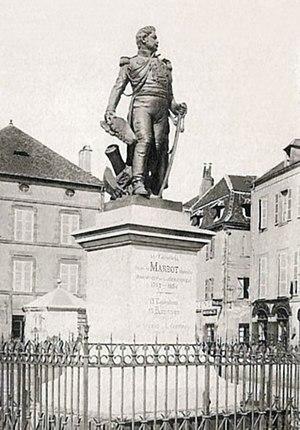
Jean-Baptiste Antoine Marcelin Marbot, plus couramment appelé Marcellin Marbot, baron de Marbot, né le 18 août 1782 à Altillac et mort le 16 novembre 1854 à Paris, est un militaire français du XIXᵉ siècle. Il est issu d'une ancienne famille de noblesse militaire du Quercy qui donnera en moins de cinquante ans trois généraux à la France. Il fait sa carrière dans les états-majors de l'armée française sous le Premier Empire, devenant lieutenant général sous la monarchie de Juillet. Ses Mémoires constituent un remarquable témoignage sur l'épopée napoléonienne.